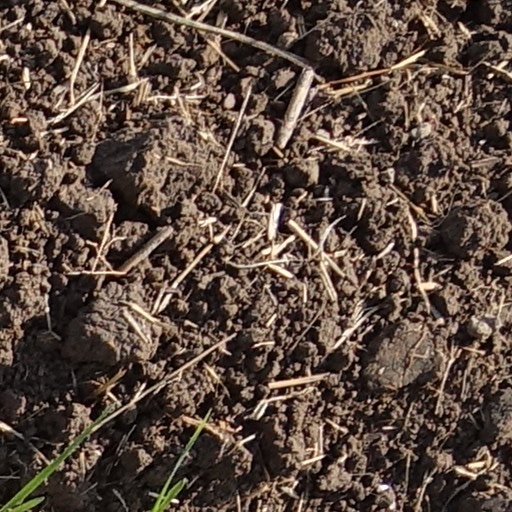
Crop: wheat